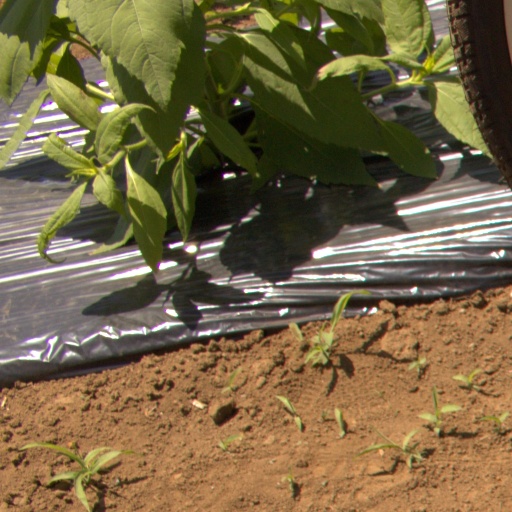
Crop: Jerusalem artichoke